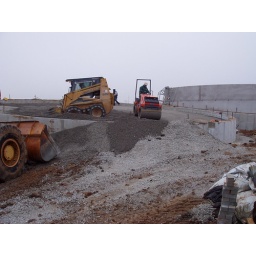
Packing rock in the base of the fermentation tank, getting ready to pour the concrete floor.